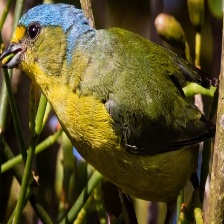
Species: ANTILLEAN EUPHONIA
Scientific name: EUPHONIA MUSICA